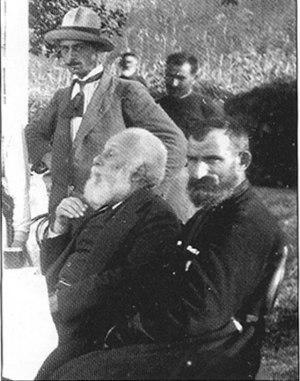
Le cinéma géorgien a d'abord été reconnu pour sa grande créativité en Union soviétique et en Europe occidentale au XXᵉ siècle, puis sur les cinq continents au XXIᵉ siècle. Il a pris son essor au début du XXᵉ siècle par le tournage de documentaires. Le premier long métrage est réalisé en 1918. Il s'est ensuite affirmé comme une composante originale du cinéma soviétique et reconnue dans le monde occidental, avec des réalisateurs primés au Festival de Cannes ou à la Mostra de Venise en particulier : plusieurs dizaines de films étaient tournés chaque année dans les studios de Tiflis, avec une légèreté toute méridionale, véhiculant souvent légendes et histoire locale, échappant ainsi à la censure contrairement aux studios de Moscou. Après la Seconde Guerre mondiale, l'humour et la dérision permettent progressivement une critique plus ouverte de la société.
Vassil Amachoukéli, parfois Vasil Amashukeli, né le 14 mars 1886 à Koutaïssi en Géorgie et décédé le 1ᵉʳ décembre 1977 à Tbilissi en Géorgie, a été un cinéaste géorgien, réalisateur de courts métrages, précurseur du cinéma géorgien antérieurement à l’ère soviétique.